Rudolphe Cabanel

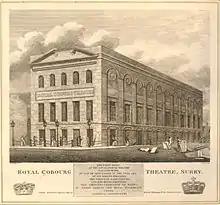
Royal Cobourg Theatre, 1819 engraving

Cabanel was employed in construction of several theatres. He designed the stage arrangements of the old Drury Lane Theatre for the reconstruction of the 1790s; in 1811, after the theatre was destroyed in a fire, the designs of Benjamin Dean Wyatt were preferred. He worked on the Royal Circus (later named the Surrey Theatre), 1805 (burnt down 30–1 January 1868), and the Royal Cobourg Theatre, 1818. At Sadler's Wells Theatre he reconstructed the auditorium, from 1802, following a model by Richard Hughes.